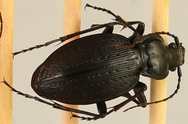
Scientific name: Carabus goryi
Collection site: Mountain Lake Biological Station NEON (MLBS), plot MLBS_002